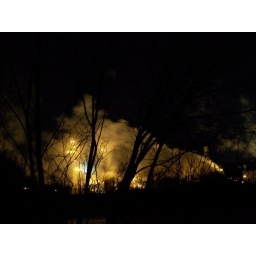
Electric plant in PA across the river from Fieldsboro, NJ.